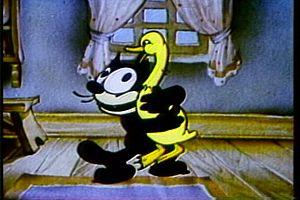
Voici la liste des courts-métrages diffusés en salle de cinéma avec le personnage de Félix le Chat : 184 dessins animés, dont 169 muets et 15 sonores, datant entre 1919 et 1930. S'y ajoutent quelques séries télévisées et longs-métrages d'animation mettant en scène Félix, à partir des années 1960.
L'âge d'or de l'animation américaine désigne une période marquée dans l'histoire de l'animation américaine ayant débuté par l'animation sonore des cartoons en 1928 et continué jusqu'au mi-années 60 lorsque des courts-métrages animés se sont popularisés à la télévision.
The Goose That Laid the Golden Egg est un court métrage d'animation américain réalisé par Burt Gillett et Tom Palmer, de la série Rainbow Parade avec Félix le Chat, sorti en 1936. Il est aussi nommé Felix the Cat and the Goose That Laid the Golden Egg